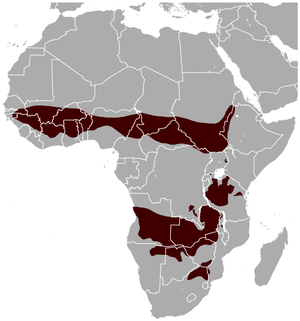
Hesteantilope
Hesteantilopens udbredelse
Hesteantilopens udbredelse
Hesteantilopen eller roanantilope er et dyr i underfamilien hesteantiloper af skedehornede pattedyr. Den lever på savanner i det vestlige, centrale, østlige og sydlige Afrika syd for Kenya samt i Sydafrika. Det er en af de største antilopearter med en længde på 190-240 cm fra hoved til hale, en skulderhøje på 130-140 cm og en halelængde på 37-48 cm. Hannen vejer 242-300 kg, mens hunnen vejer 223-280 kg.